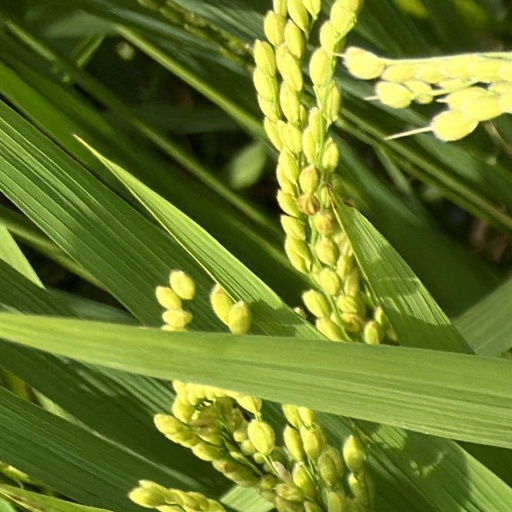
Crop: rice